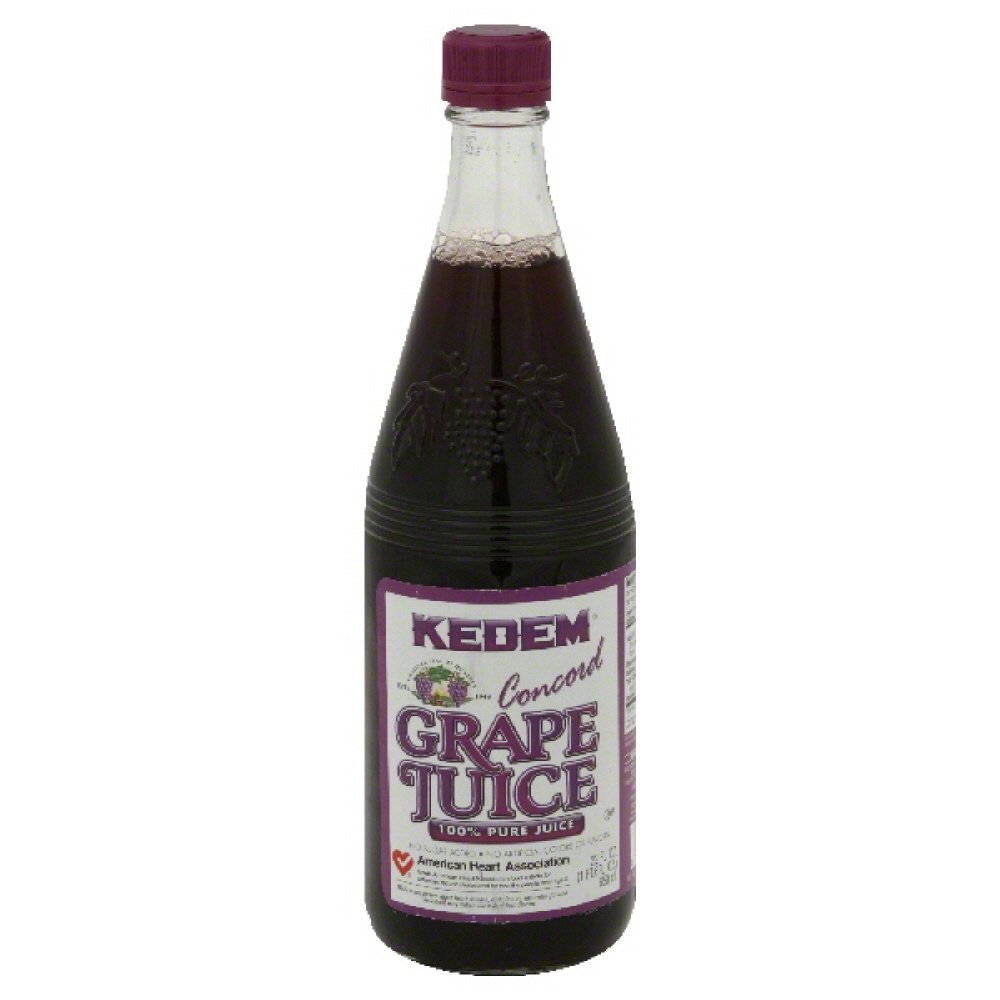
Item Name: Kedem Concord Juice, Grape, 22-Ounce
Bullet Point 1: 100 percentage pure grape juice
Bullet Point 2: No sugar, coloring, or flavoring added
Bullet Point 3: A healthy, enjoyable, and refreshing drink.
Bullet Point 4: Kosher for Passover and all year round
Value: 22.0
Unit: ounce

Price: 3.39